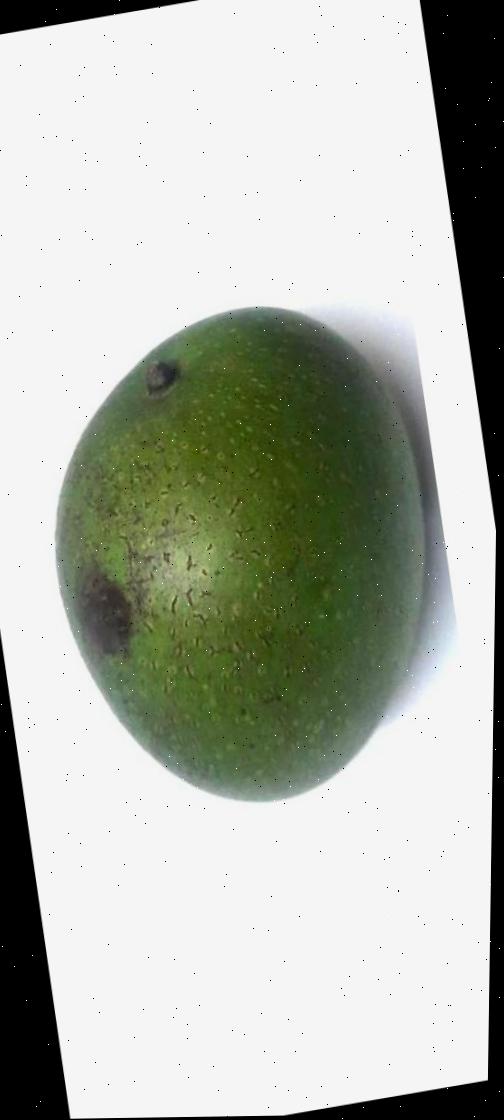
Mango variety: Ashshina Zhinuk